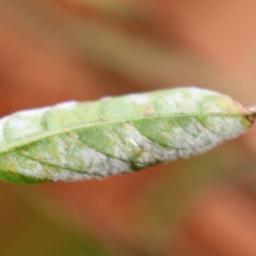
Label: powdery mildew